Cerl Wright Covered Bridge

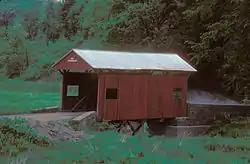

The Cerl Wright Covered Bridge is a historic covered bridge in Eighty Four, Pennsylvania.